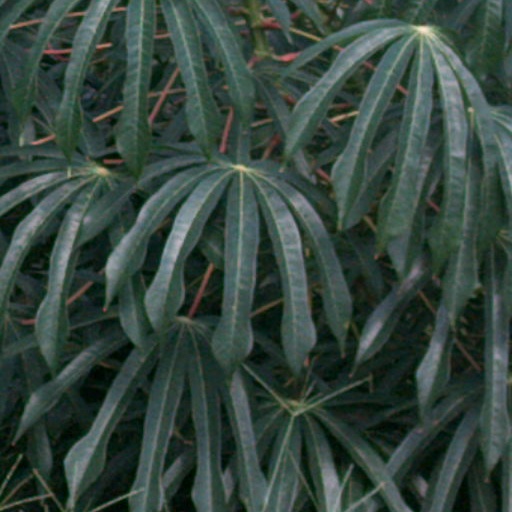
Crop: cassava